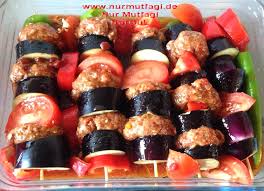
Yemek: kebap